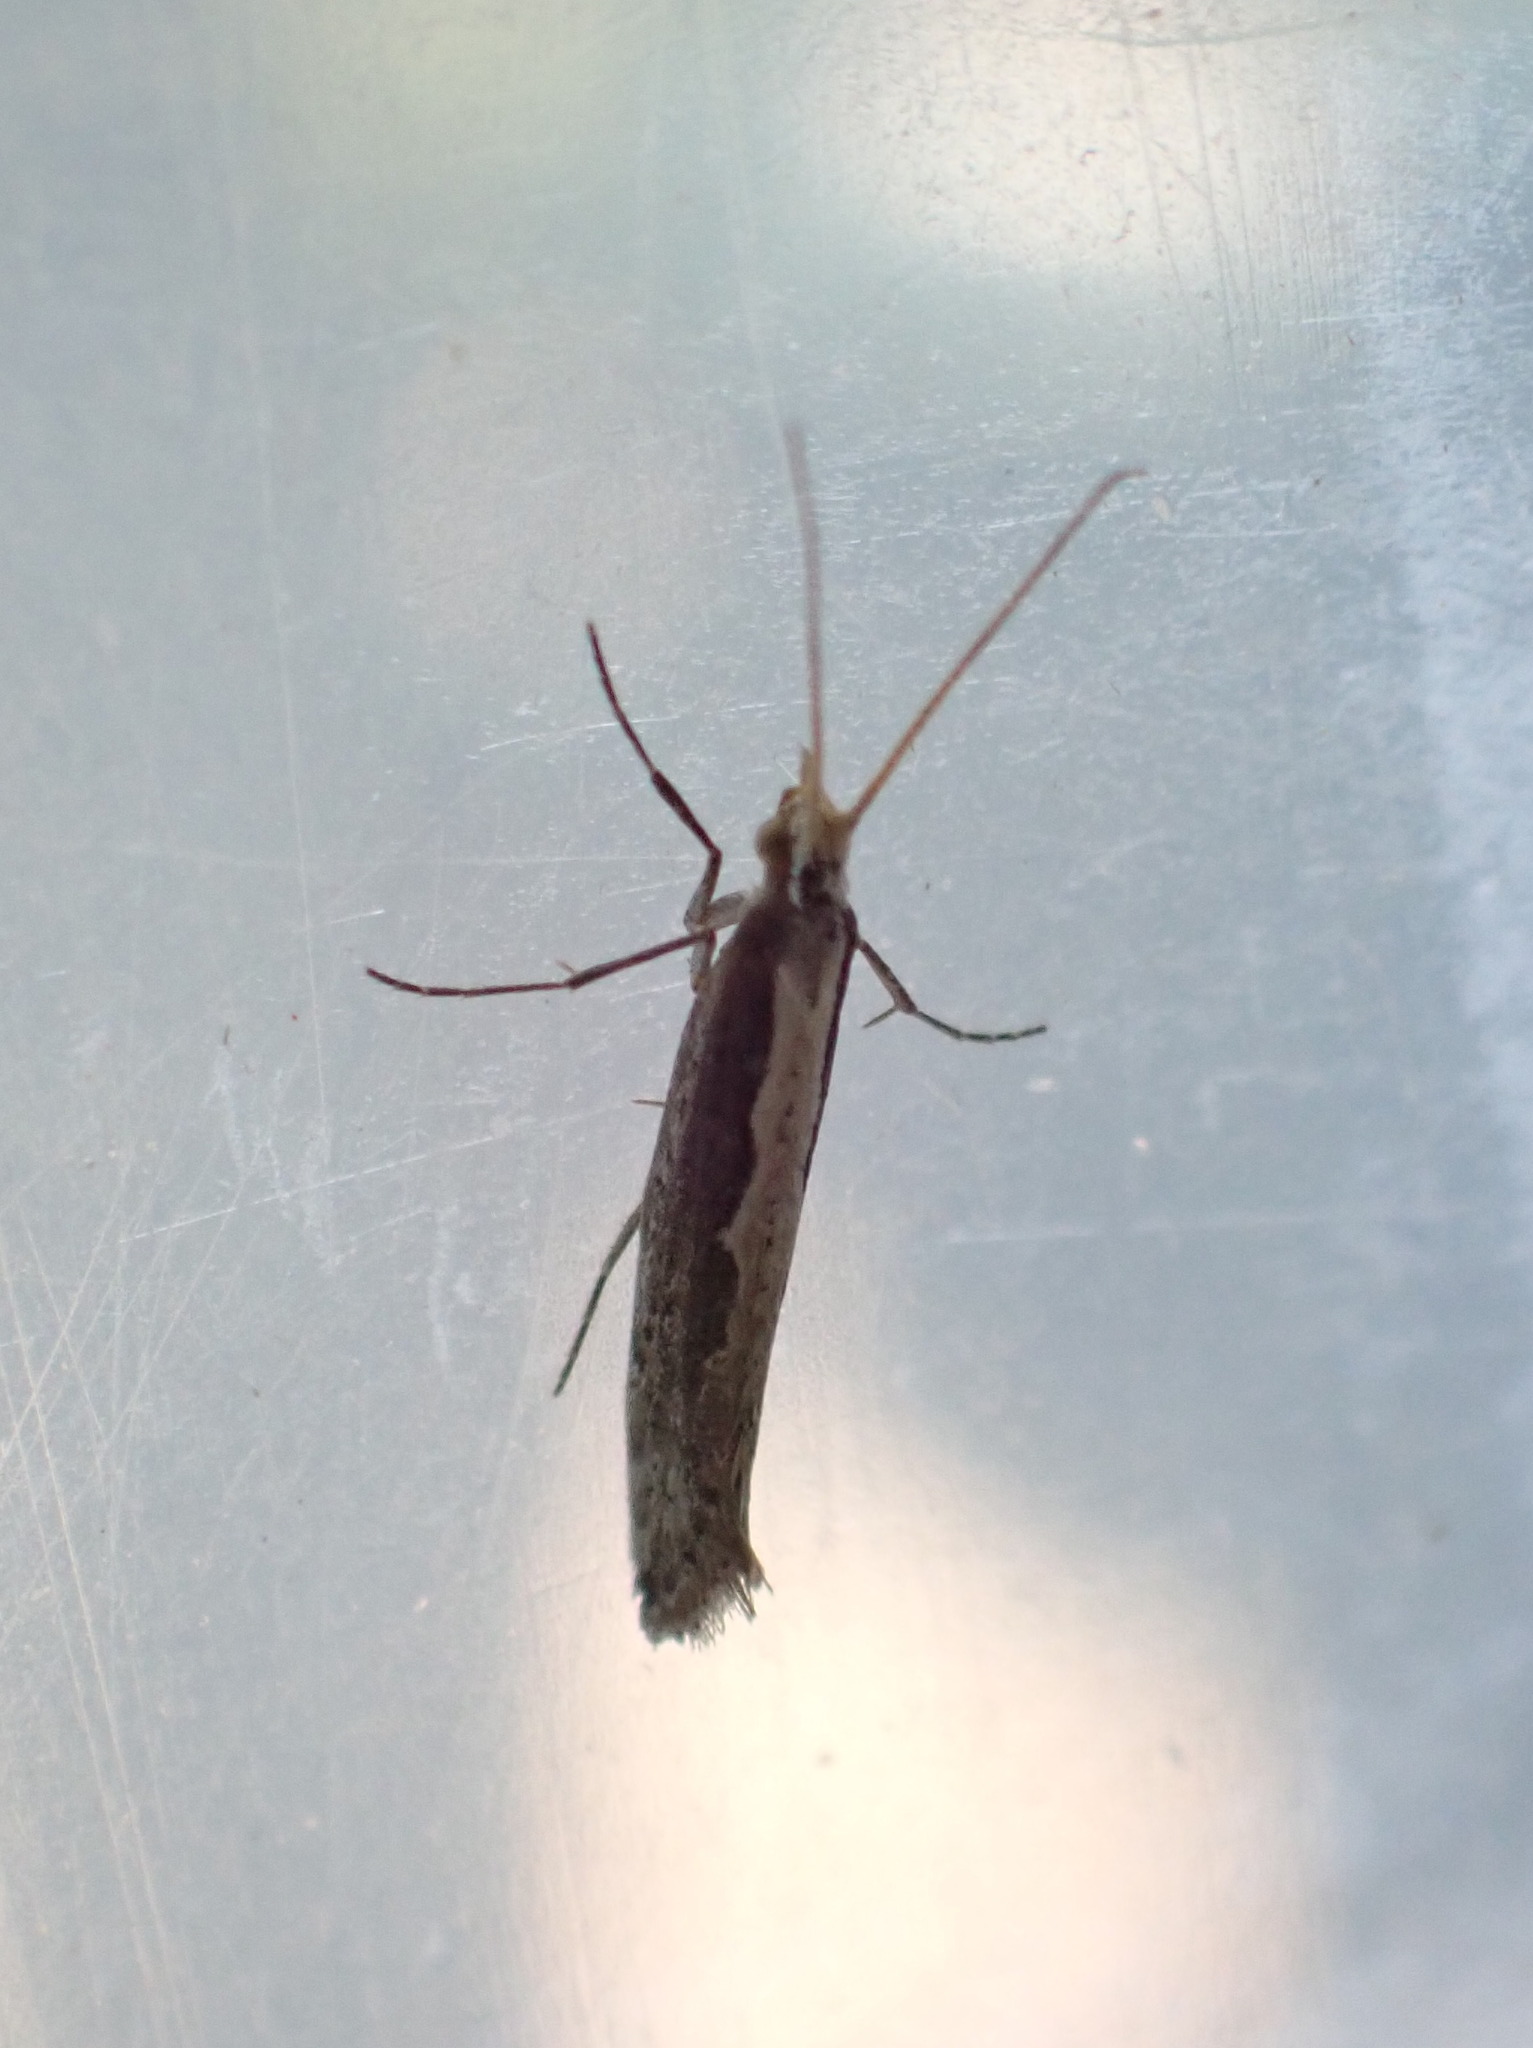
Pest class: diamondback_moth